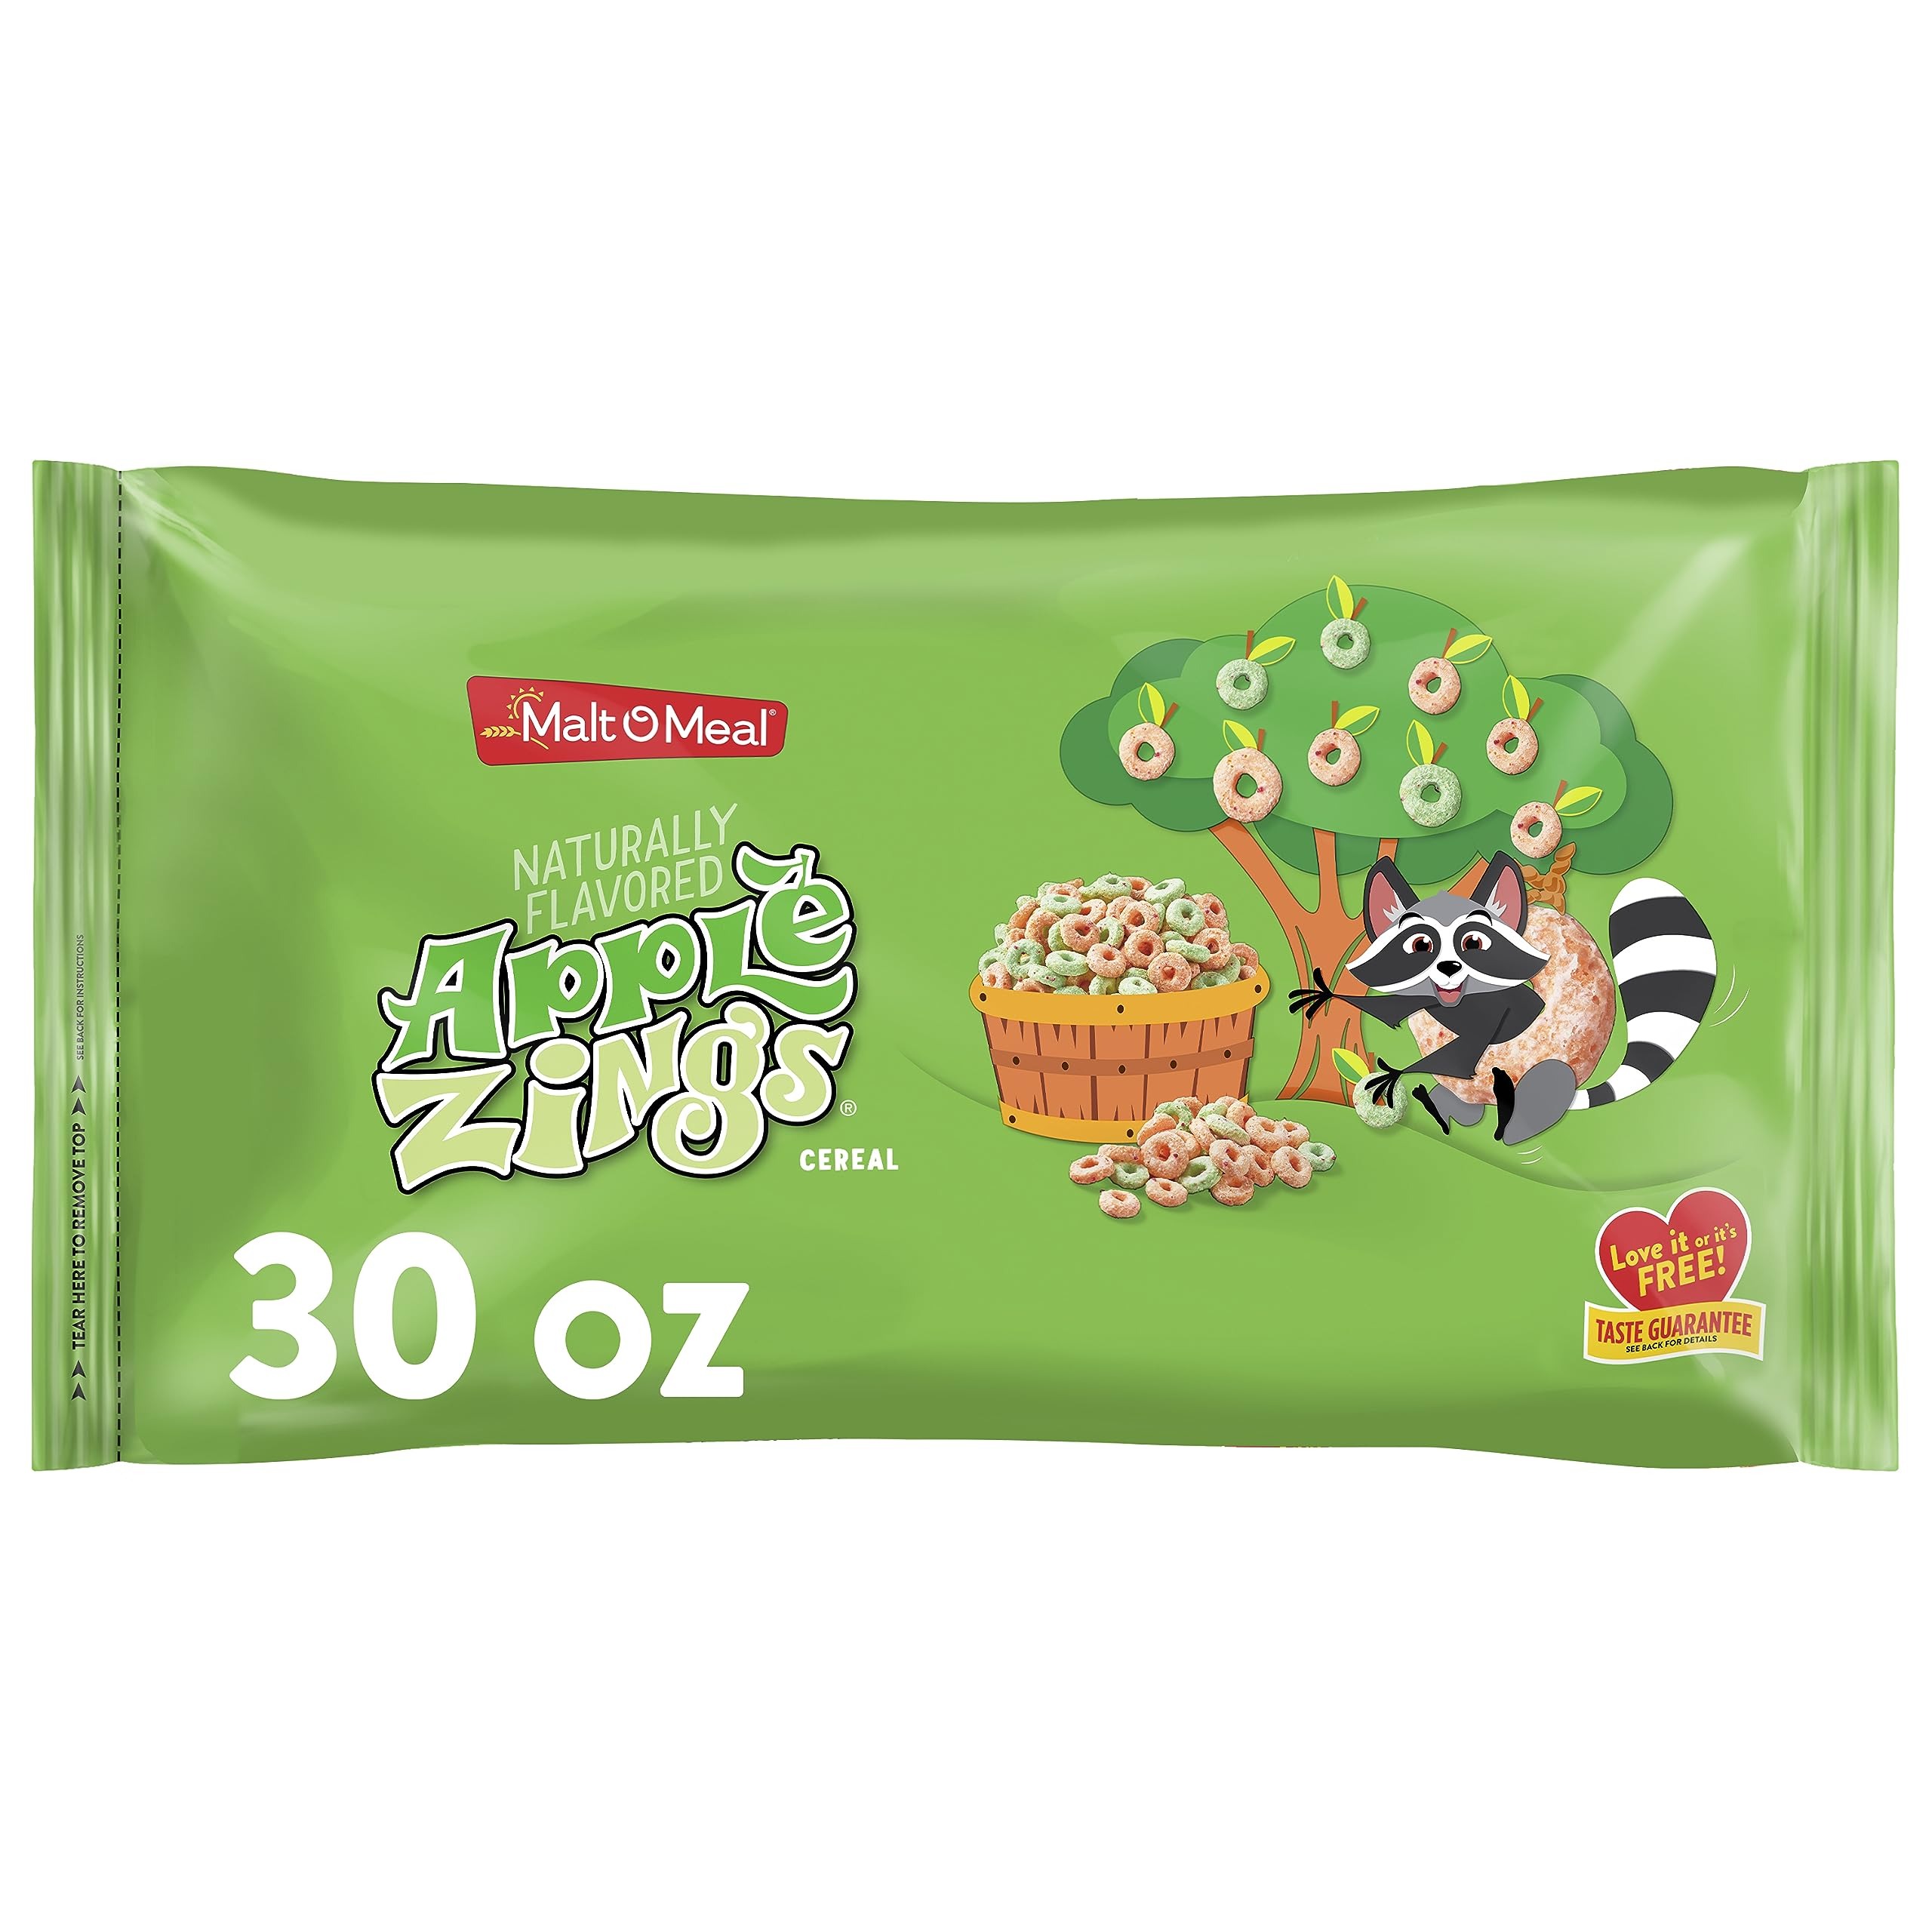
Item Name: Malt-O-Meal Apple Zings Breakfast Cereal, Apple and Cinnamon Cereal Rings, Large Cereal for Family, 30 OZ Bag
Bullet Point 1: One 30 oz resealable cereal bag of Malt-O-Meal Apple Zings Breakfast Cereal
Bullet Point 2: Family size cereal bag saves you trips to the grocery store and ensures the whole family can enjoy a tasty bowl of Apple Zings
Bullet Point 3: Start your morning with excitement and enjoy a zippy burst of cinnamon with tart apple flavor in ring cereal pieces
Bullet Point 4: Perfect anytime treat as a cold cereal or tasty after school snack
Bullet Point 5: Resealable cereal bag makes it easy to keep your cereal fresh and crunchy so it never tastes stale
Value: 30.0
Unit: Ounce

Price: 7.49